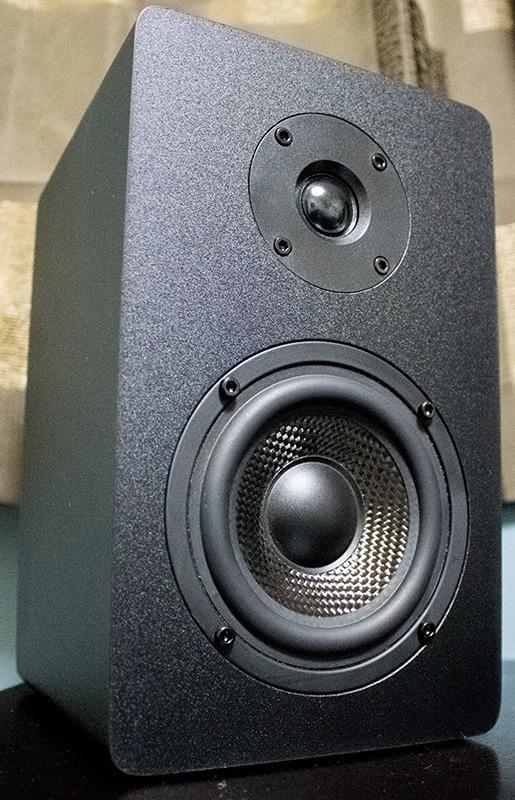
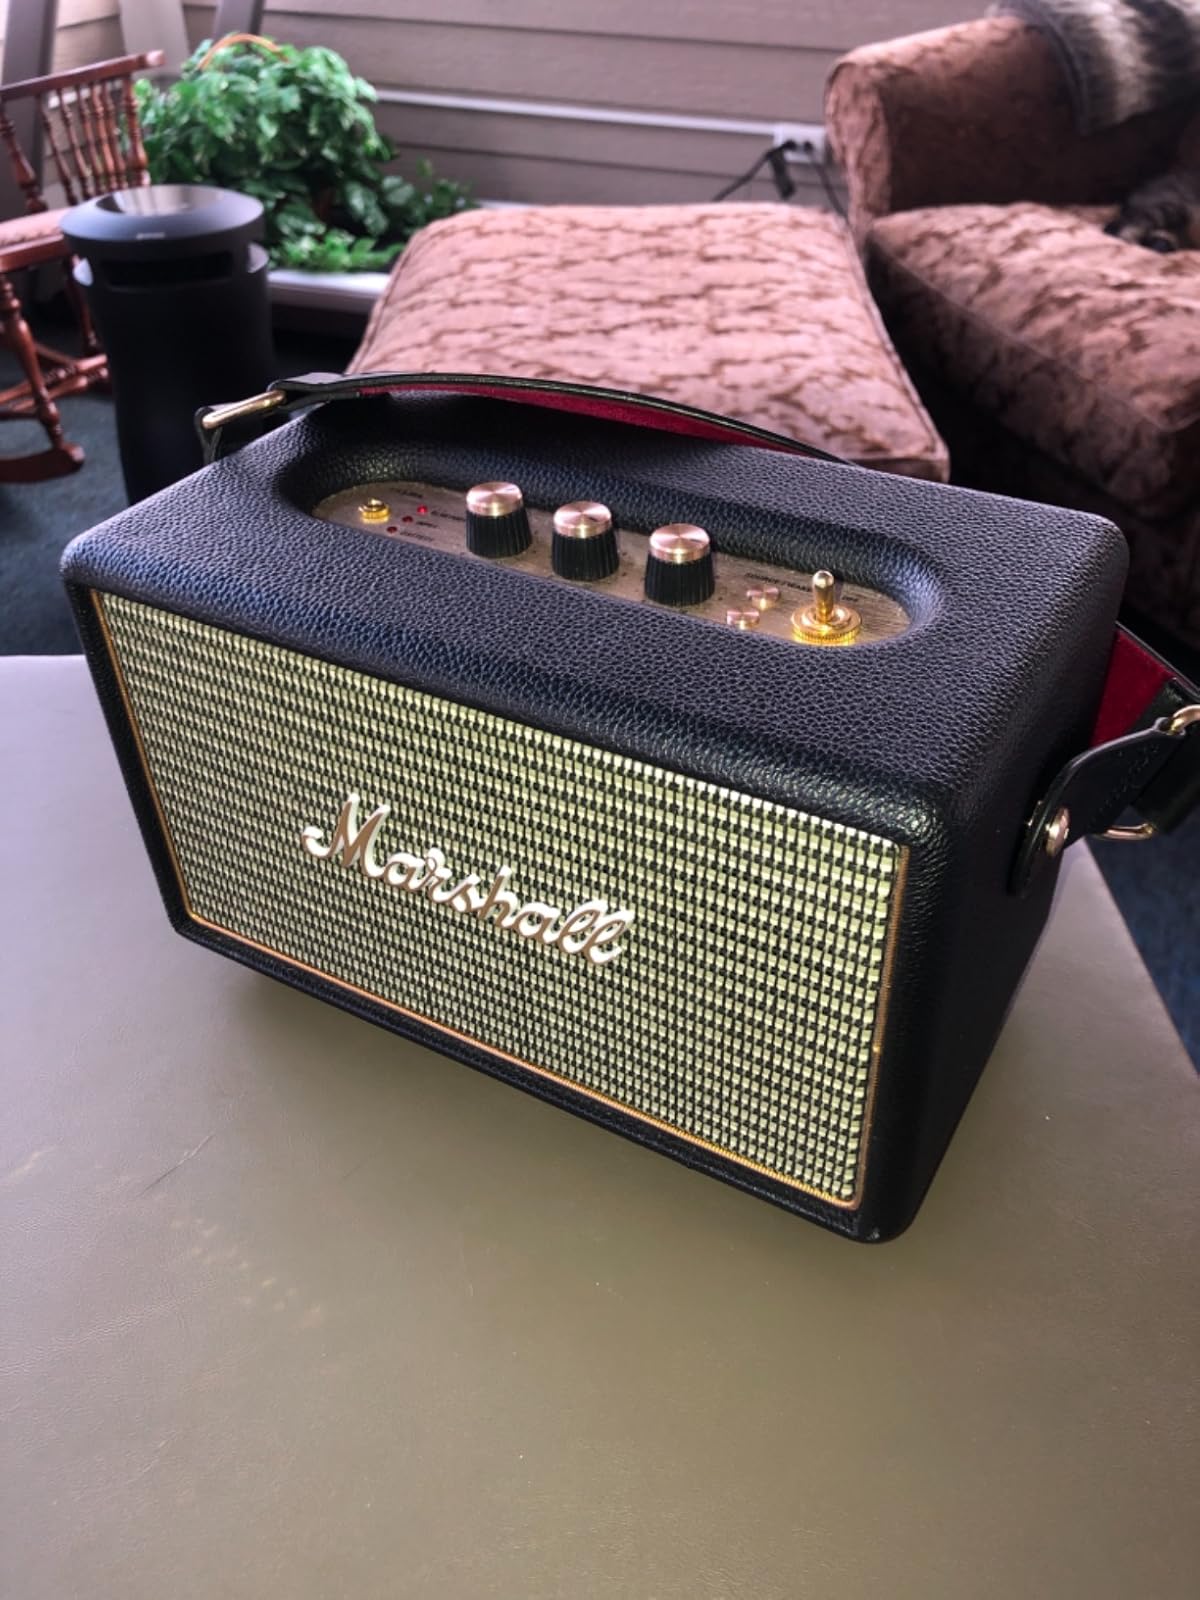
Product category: speaker
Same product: no